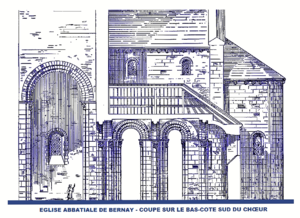
Abbaye de Bernay, coupe sur bas coté sud du choeur (image du domaine public modifiée, Congrès archéologique de Caen, 1909)
L'abbaye Notre-Dame de Bernay est située à Bernay dans l'Eure en Normandie. Son église abbatiale par la précocité des talents de ceux qui l'ont conçue en fait un point de départ pour comprendre les réalisations majeures de l'art normand, y chercher les premières manifestations de l'architecture romane en Normandie et y suivre le progrès des techniques ainsi que du style architectural et décoratif.